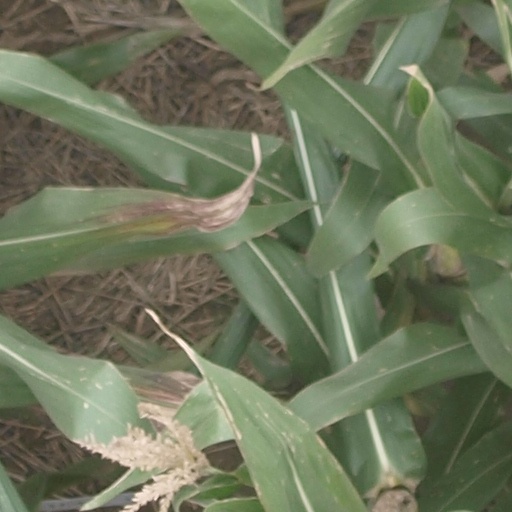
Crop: maize; corn